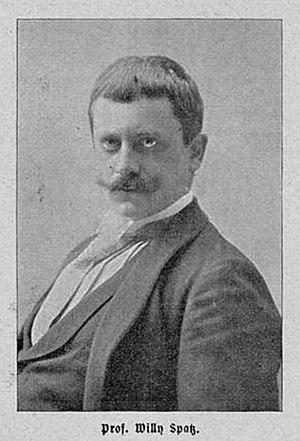
Willy Spatz est un peintre allemand.